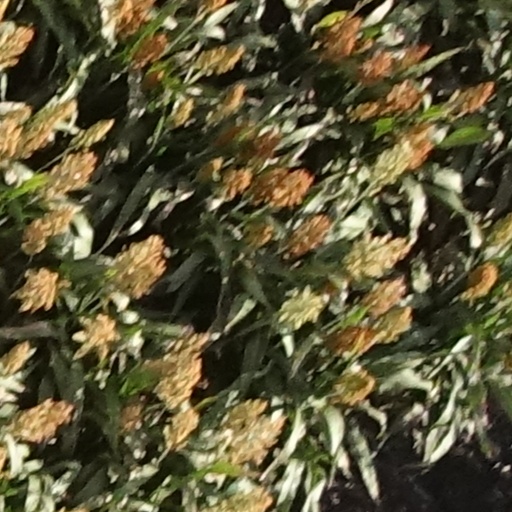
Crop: sorghum